Agent A: A Puzzle in Disguise

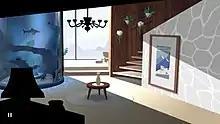
Screenshot

The player takes the role of Agent A, a secret agent assigned to catch a dangerous enemy spy that has been targeting fellow agents. The game takes place in the secret lair of the main antagonist, Ruby La Rouge. After witnessing La Rouge's infiltration scheme that leads to the supposed demise of Agent A's chief in the prologue video, the player is then led to the secret lair on the shoreline not far from the committed crime. The player then gathers key items hidden in spots around certain parts of the lair that will lead to unlocking new areas in hopes of finally catching up with and defeating La Rouge. Collecting the key items and utilising them in the environment to solve the puzzles is the core mechanic while relying on the player's keen eye, logic and memory.